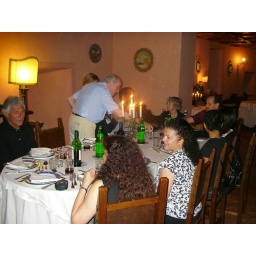
Communal dining in the castle